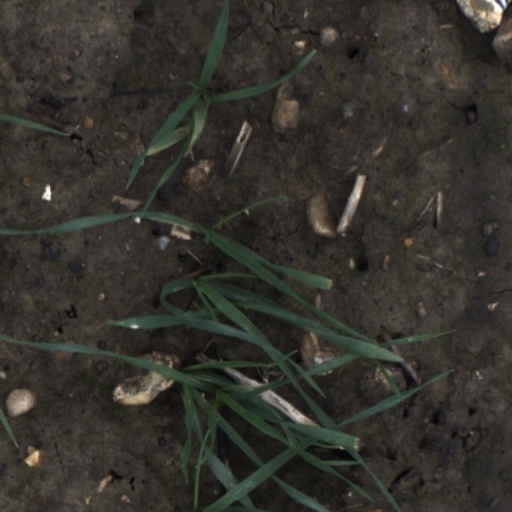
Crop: wheat